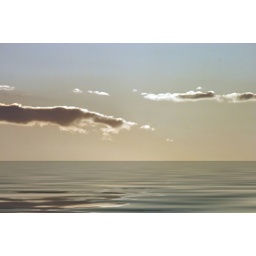
Simplicity in water and sky